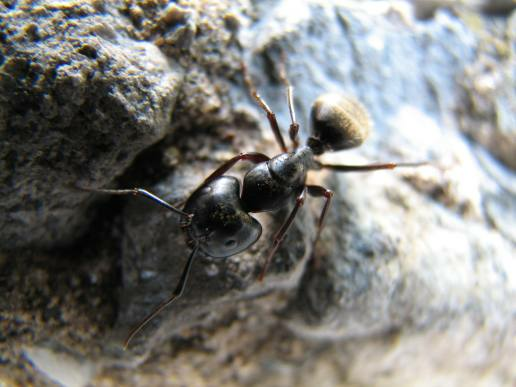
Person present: No